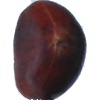
Label: Chestnut 1